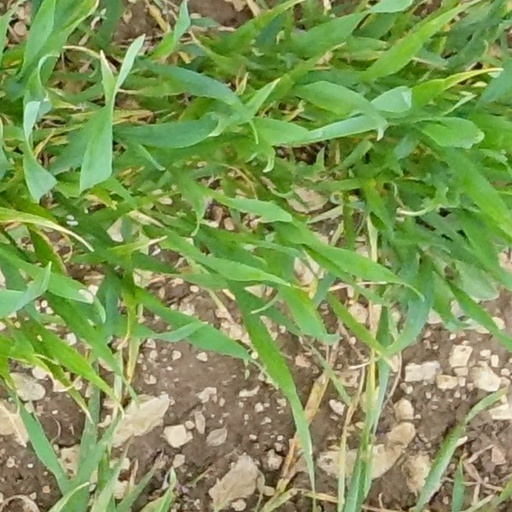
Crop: wheat